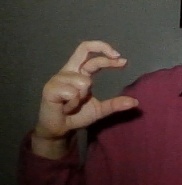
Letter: thal